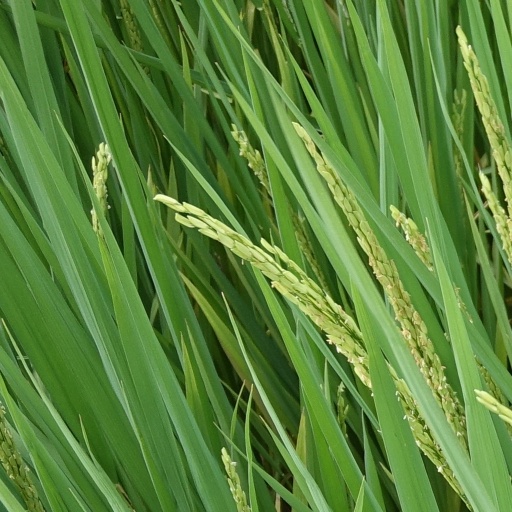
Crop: rice